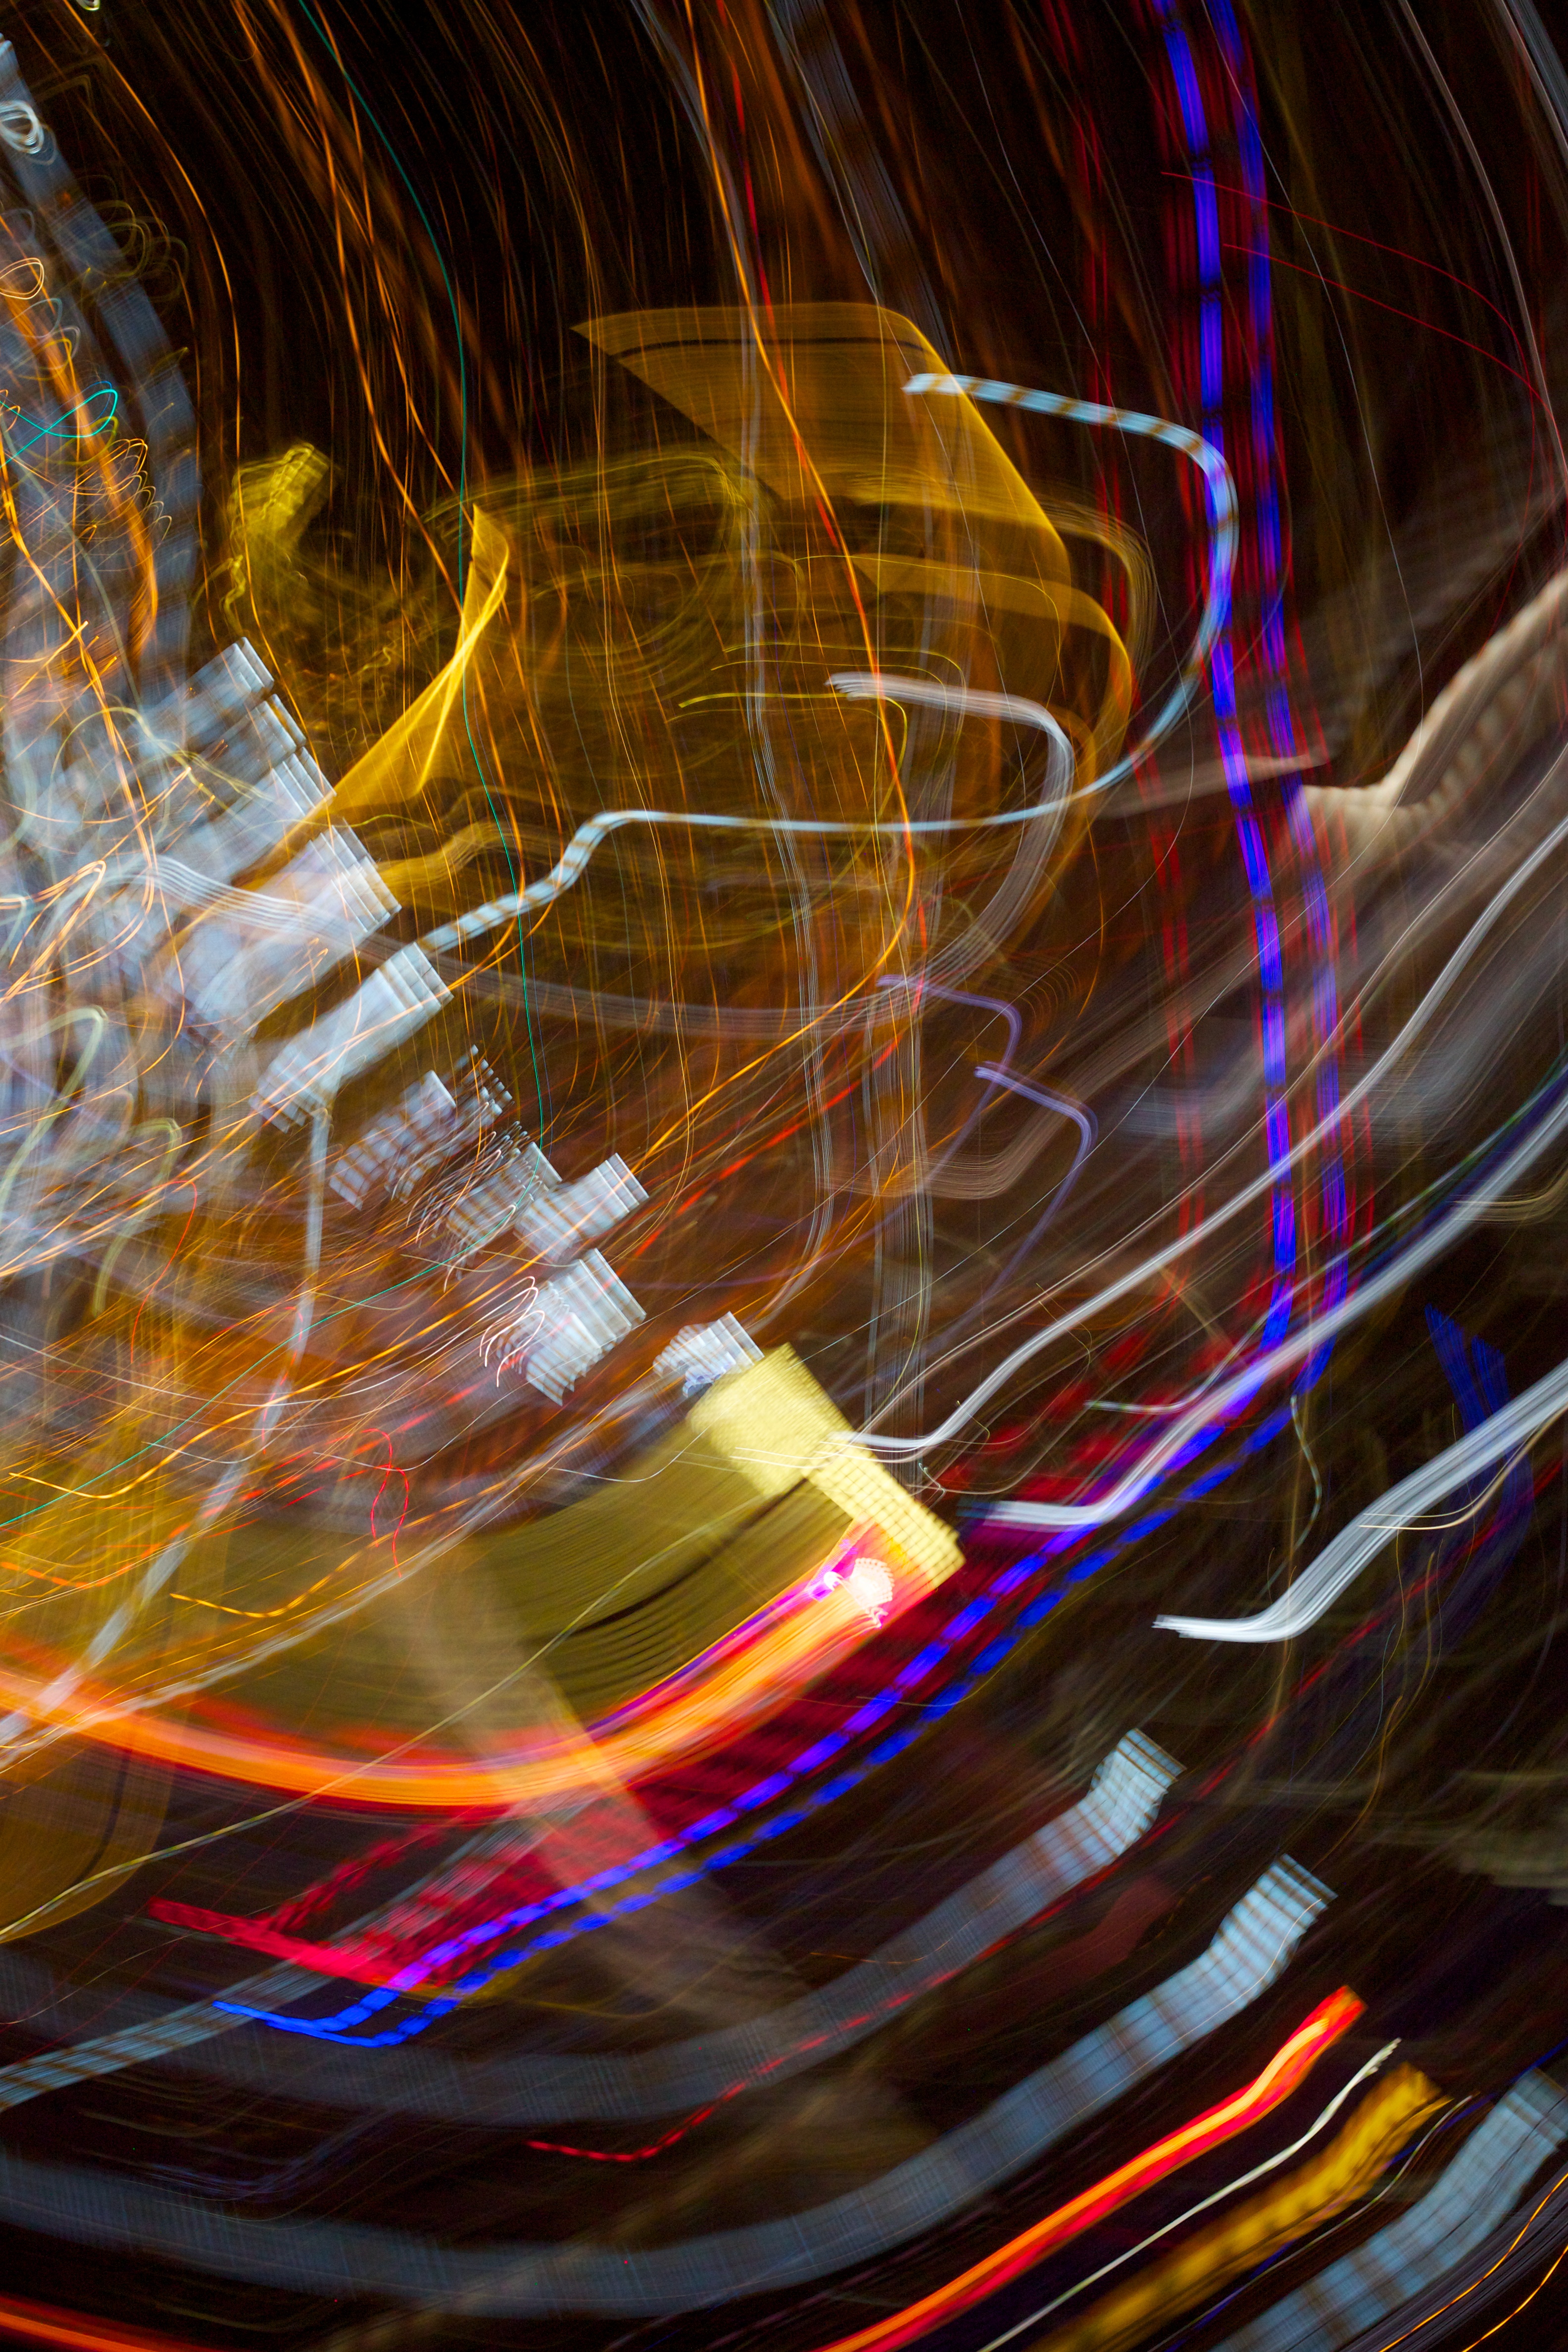
light, night, sunlight, glass, line, reflection, color, space, circle, lightpaint, shape, auodyssey, computer wallpaper, fractal art